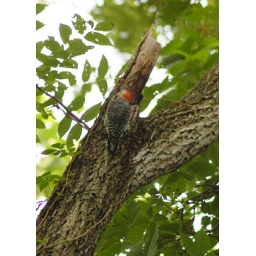
This Red-bellied woodpecker and the other woodpecker in my gallery were actually in the same tree at the same time.